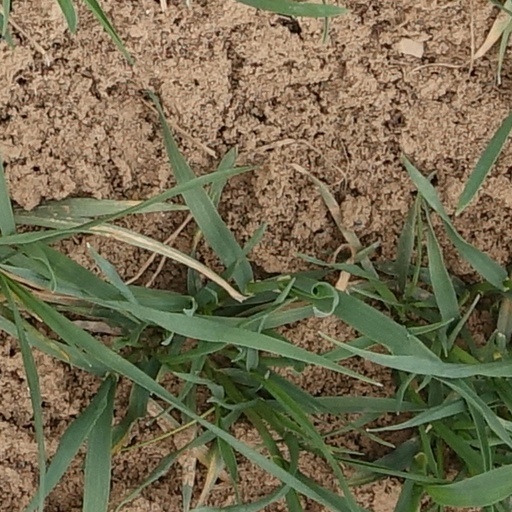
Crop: wheat